Bartholomeus Eggers

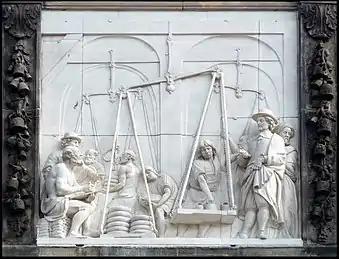
"Relief of the Waag in Gouda"

Eggers remained in Quellinus' workshop until 1663, the year in which he registered as a master in the Amsterdam Guild of Saint Luke and started to work as an independent master. The same year he was able to secure an important commission from Frederick William, Elector of Brandenburg, possibly at the recommendation of John Maurice, Prince of Nassau-Siegen who resided in The Hague and was likely already one of his patrons. In 1664 Prince John Maurice ordered a marble bust portrait of himself for the garden of the Mauritshuis, the Prince's residence in the Hague. The Prince had the original moved to the burial chamber (Fürstengruft) in Siegen which he had built for himself in 1670. In 1986 a copy of the statue made in plastic was placed inside the Mauritshuis, which is now a museum. The bust was removed from the Mauritshuis in 2017 amidst controversy over Holland's colonial history and Prince John Maurice's role in the slave trade. The Mauritshuis museum has denied that the removal had anything to do with the controversy and has stated that the decision was taken on the grounds that the object was solely a copy made of plastic and the museum was unable to offer the necessary historical context for it in the foyer of the Mauritshuis where it was exhibited.